Green Corn Rebellion

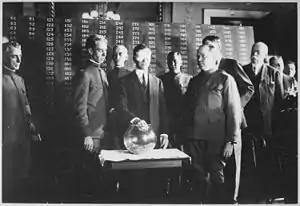
War Secretary Newton Baker draws the first number of the lottery that was created by the Selective Service Act of 1917.

On April 6, 1917, US President Woodrow Wilson, who had recently sworn into a second term of office for which he had run behind the slogan "He Kept Us Out of War," appeared between a joint session of the US Congress to ask for a declaration of war against Imperial Germany. Congress readily obliged Wilson's request by voting to declare war on Germany by a margin of 373–50 in the House of Representatives and 82–6 in the Senate.